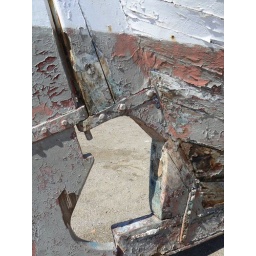
boat on a beach in Aigina